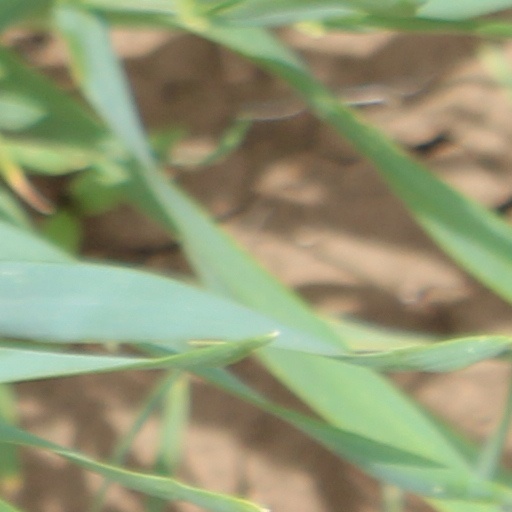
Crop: wheat